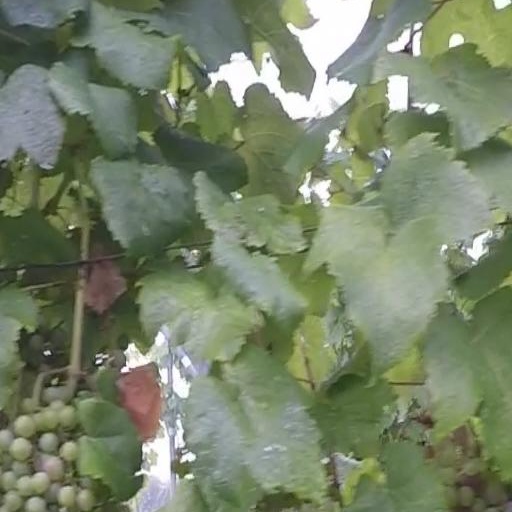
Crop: grape